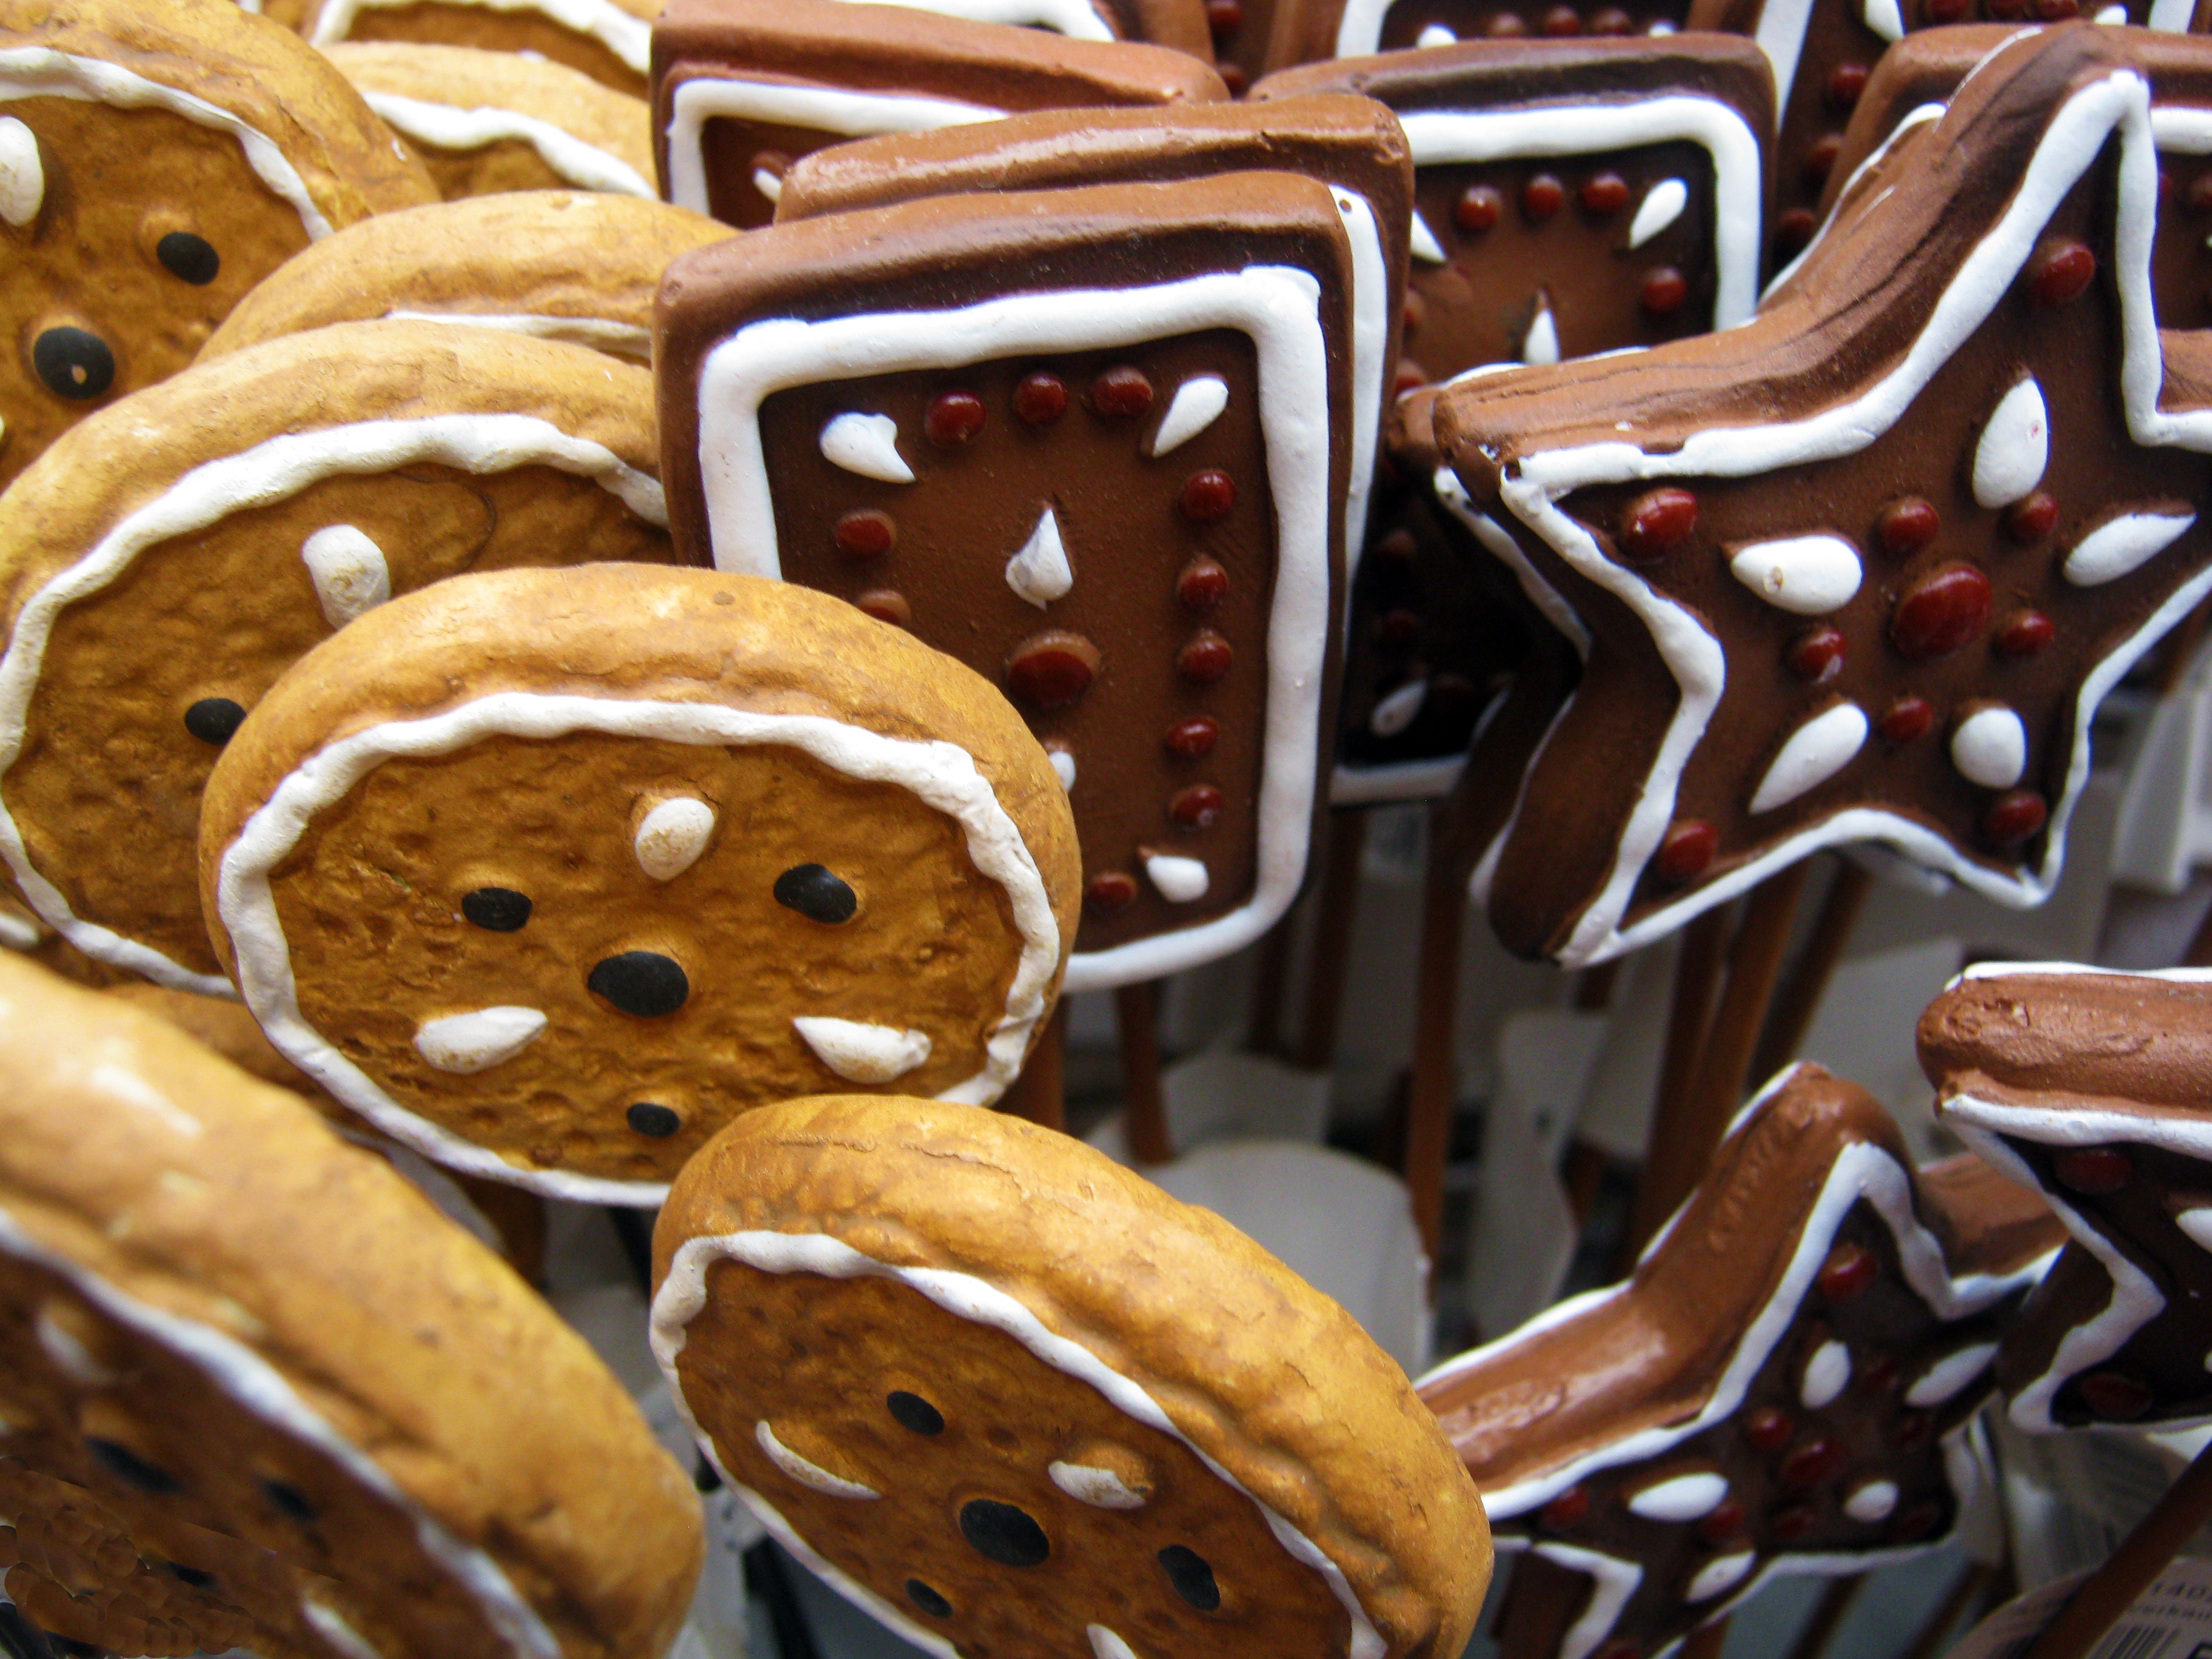
winter, decoration, food, brown, chocolate, baking, christmas, snack, pastries, cookies, gingerbread, lebkuchen, baked goods, flavor, finger food, cookies and crackers, pepper cake